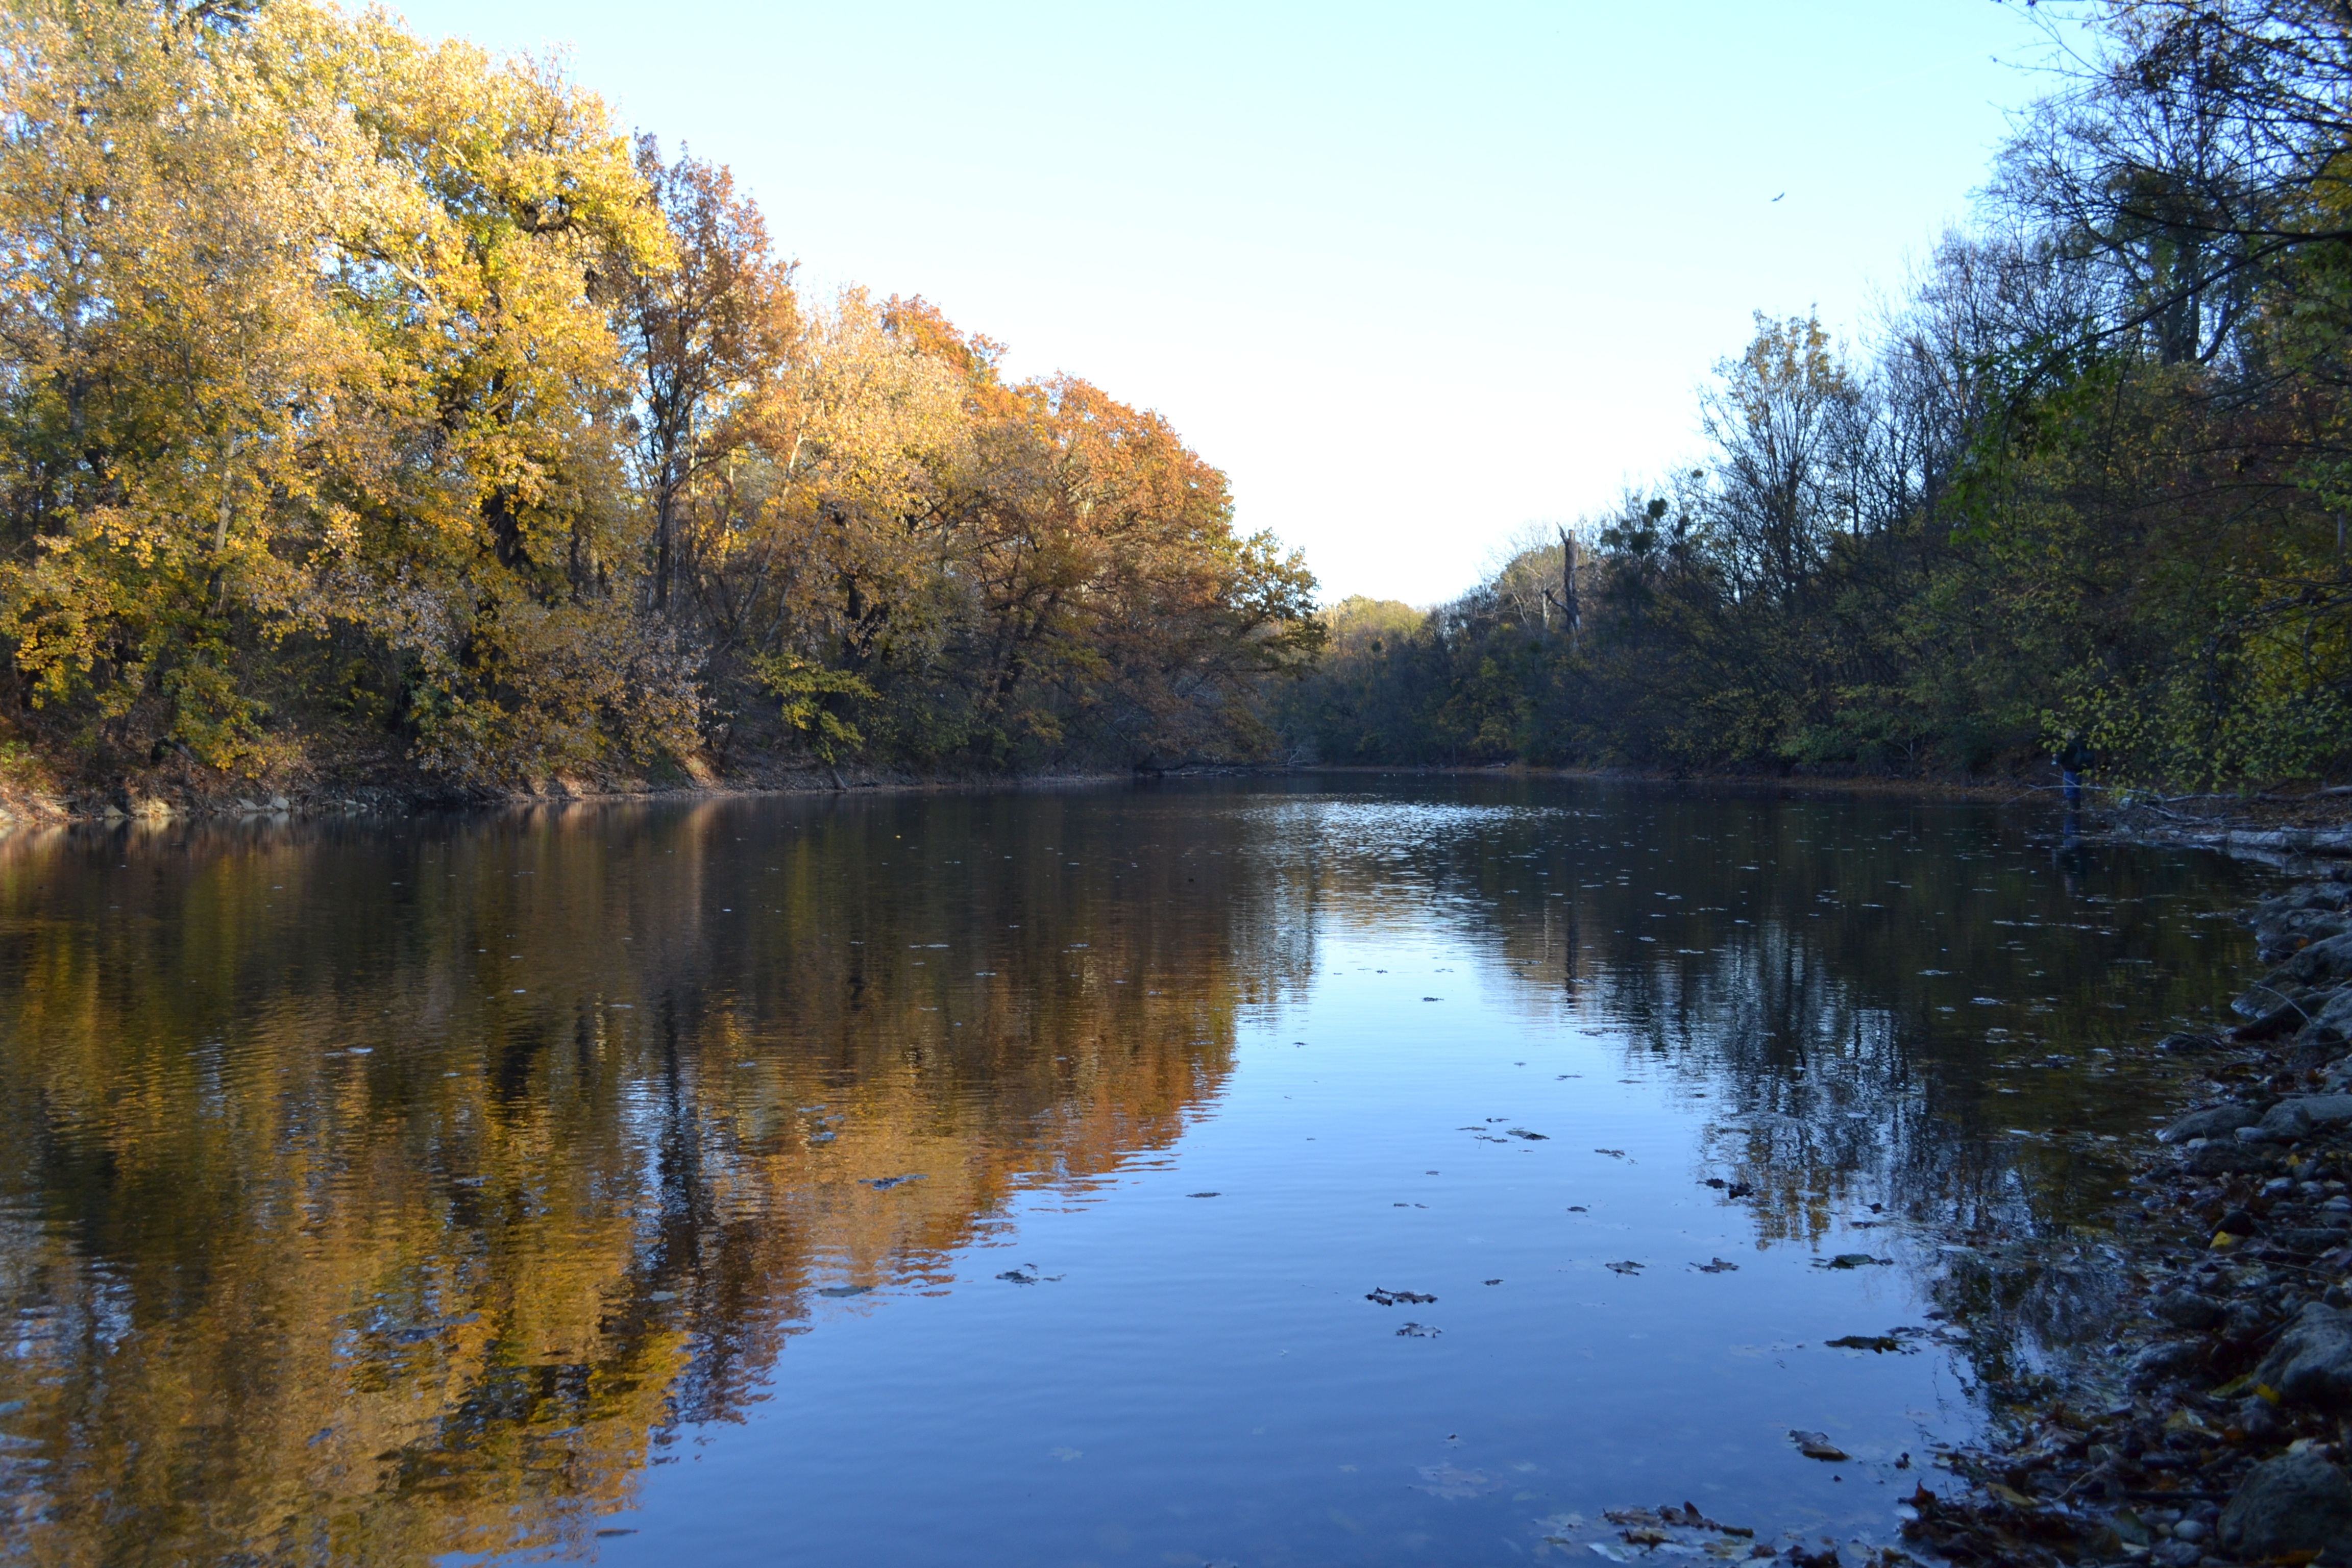
landscape, tree, water, nature, forest, rock, waterfall, wilderness, cold, sky, leaf, hill, lake, river, pond, stream, reflection, autumn, alpine, fjord, reservoir, garden, season, waterway, bubble, body of water, mill, mountains, racing, landscapes, outlook, greece, fiordland, loch, away, of course, norway, scandinavia, geiranger, geirangerfjord, ship travel, clammy, woody plant, stechlinsee